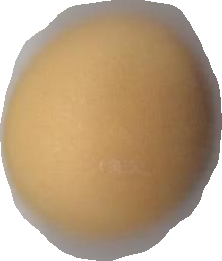
Variety: Dega